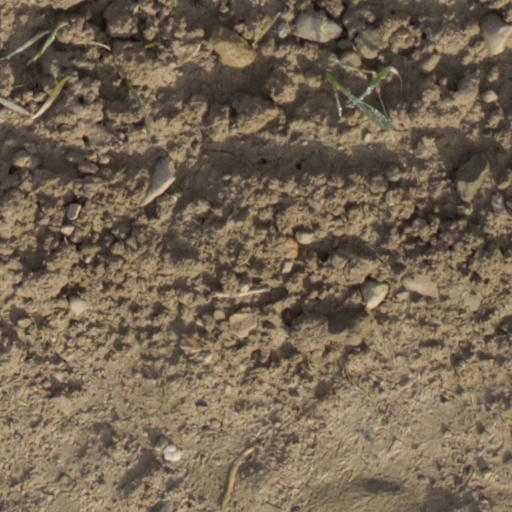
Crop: wheat